William Happer

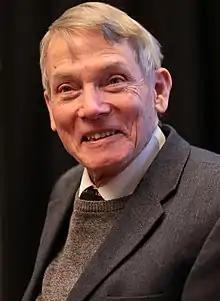
Happer in 2018

William Happer (born July 27, 1939) is an American physicist who has specialized in the study of atomic physics, optics and spectroscopy. He is the Cyrus Fogg Brackett Professor of Physics, emeritus, at Princeton University, and a long-term member of the JASON advisory group, where he pioneered the development of adaptive optics. From 1991 to 1993, Happer served as director of the Department of Energy's Office of Science as part of the George H.W. Bush administration. He was dismissed from the Department of Energy in 1993 by the Clinton Administration after disagreements on the ozone hole.